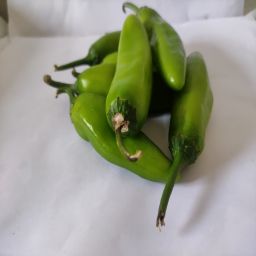
Crop: New Mexico Green Chile
Quality: Unripe